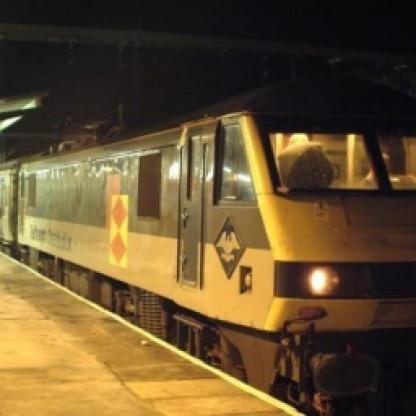
Scene: Indoor